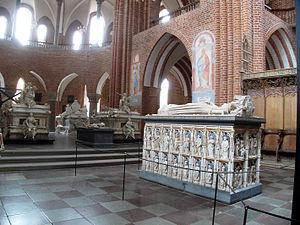
Marguerite Iʳᵉ de Danemark, Norvège et Suède, surnommée « la Sémiramis du Nord », née en 1353 à Søborg et décédée le 28 octobre 1412 est régente du Danemark à partir de 1375 pour son fils Olaf de Norvège, puis reine de Suède à partir de 1387. Elle est à l'origine de l'union de Kalmar, créée en 1397.